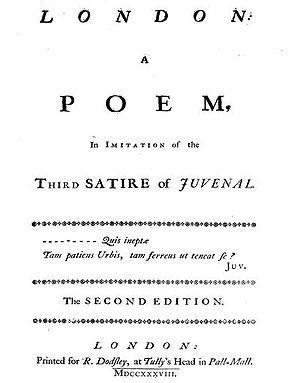
Samuel Johnson, né le 18 septembre 1709 et mort le 13 décembre 1784, est l'un des principaux auteurs de la littérature britannique. Poète, essayiste, biographe, lexicographe, traducteur, pamphlétaire, journaliste, éditeur, moraliste et polygraphe, il est aussi un critique littéraire des plus réputés.